Jahaziel

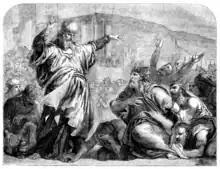
Jehoshaphat and the people mourning - the prophecy of Jahaziel

Jahaziel (Hebrew: יַחֲזִיאֵל "Yaḥăzīʾēl") is the name of five characters mentioned in the Hebrew Bible. Jahaziel means "God sees" or "Yah looks". Four of the characters by this name are not credited with any independent action, but simply mentioned in passing as one of several priests or a member in a list of warriors. However, one Jahaziel, a Levite, is mentioned as delivering a divine message.